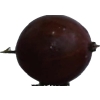
Label: gooseberry